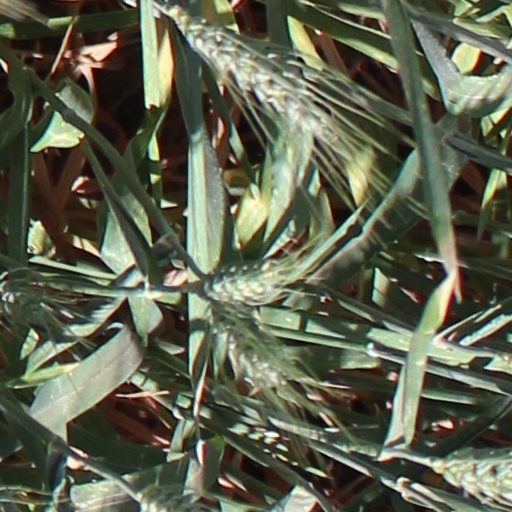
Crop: wheat